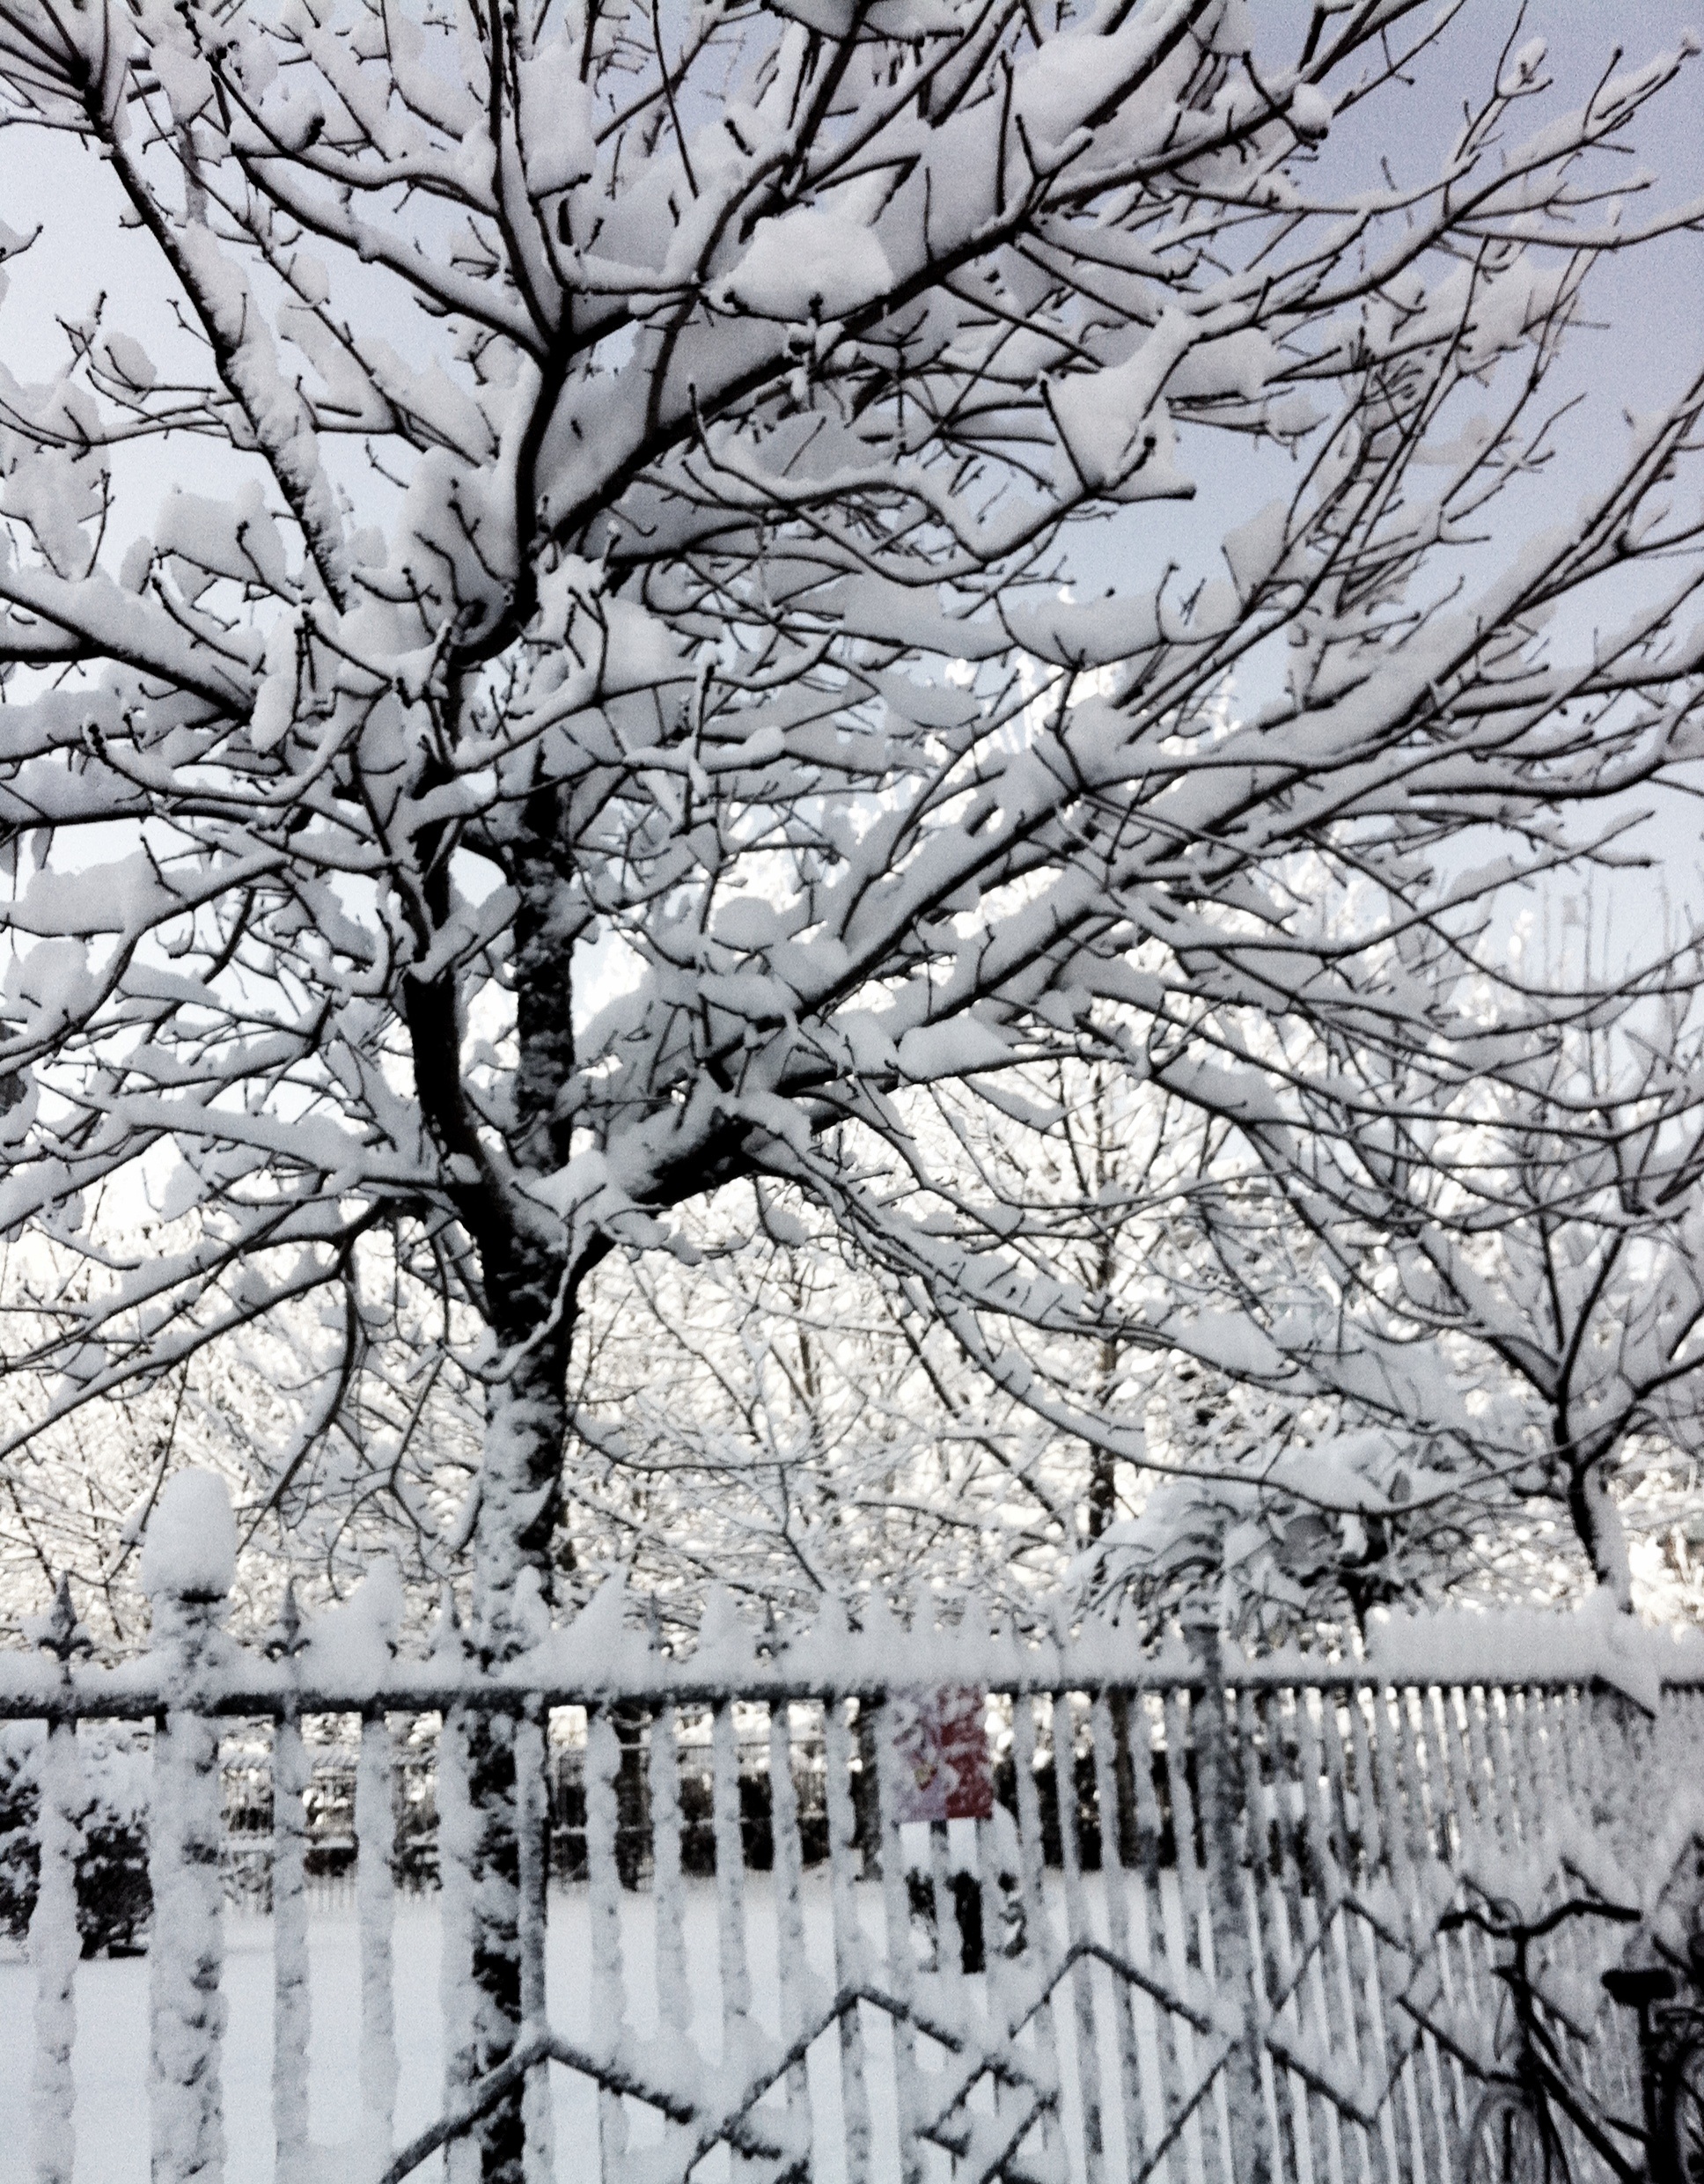
tree, branch, snow, winter, black and white, plant, leaf, flower, frost, spring, weather, monochrome, season, twig, beijing, freezing, monochrome photography, woody plant